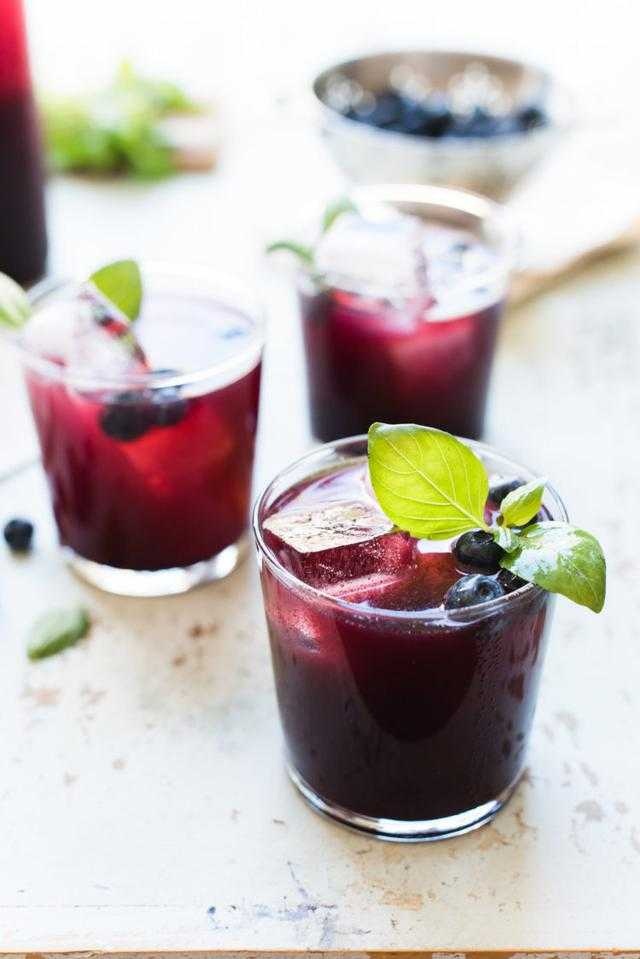
Label: Blueberry